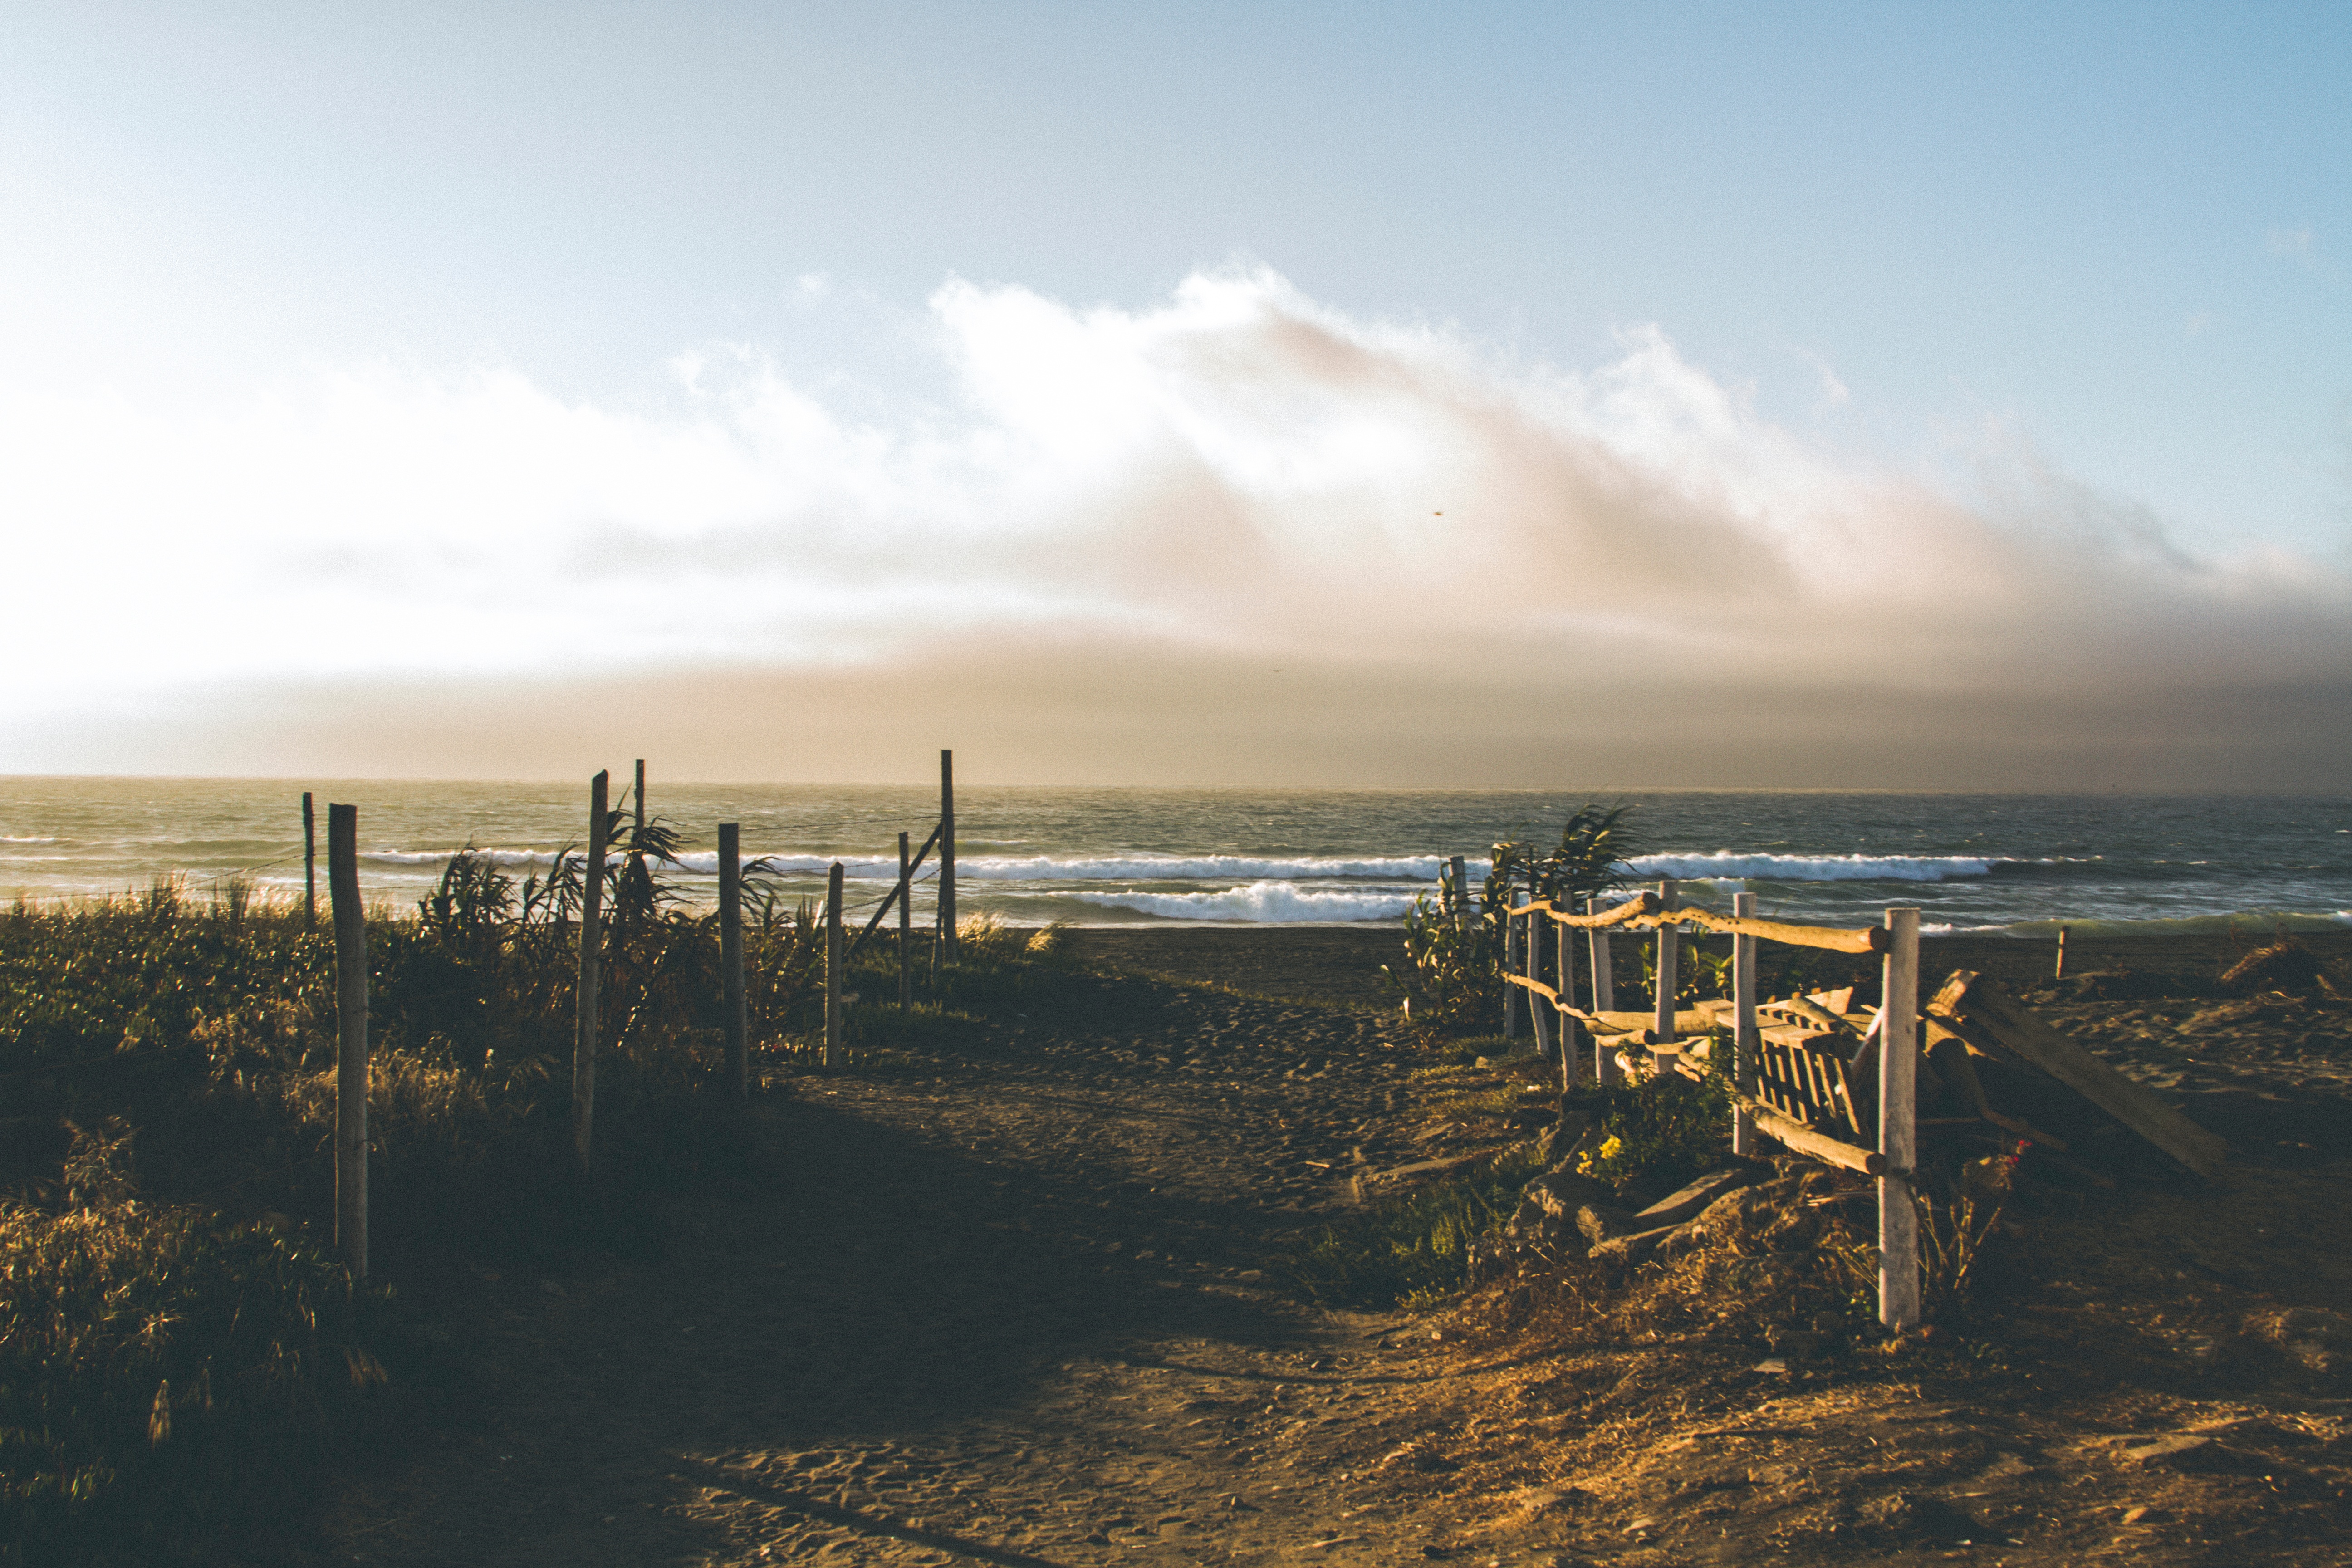
beach, landscape, sea, coast, water, nature, sand, ocean, horizon, mountain, cloud, sky, sunrise, sunset, sunlight, morning, hill, shore, wave, lake, dawn, dusk, evening, reflection, bay, body of water, habitat, rural area, natural environment, atmospheric phenomenon